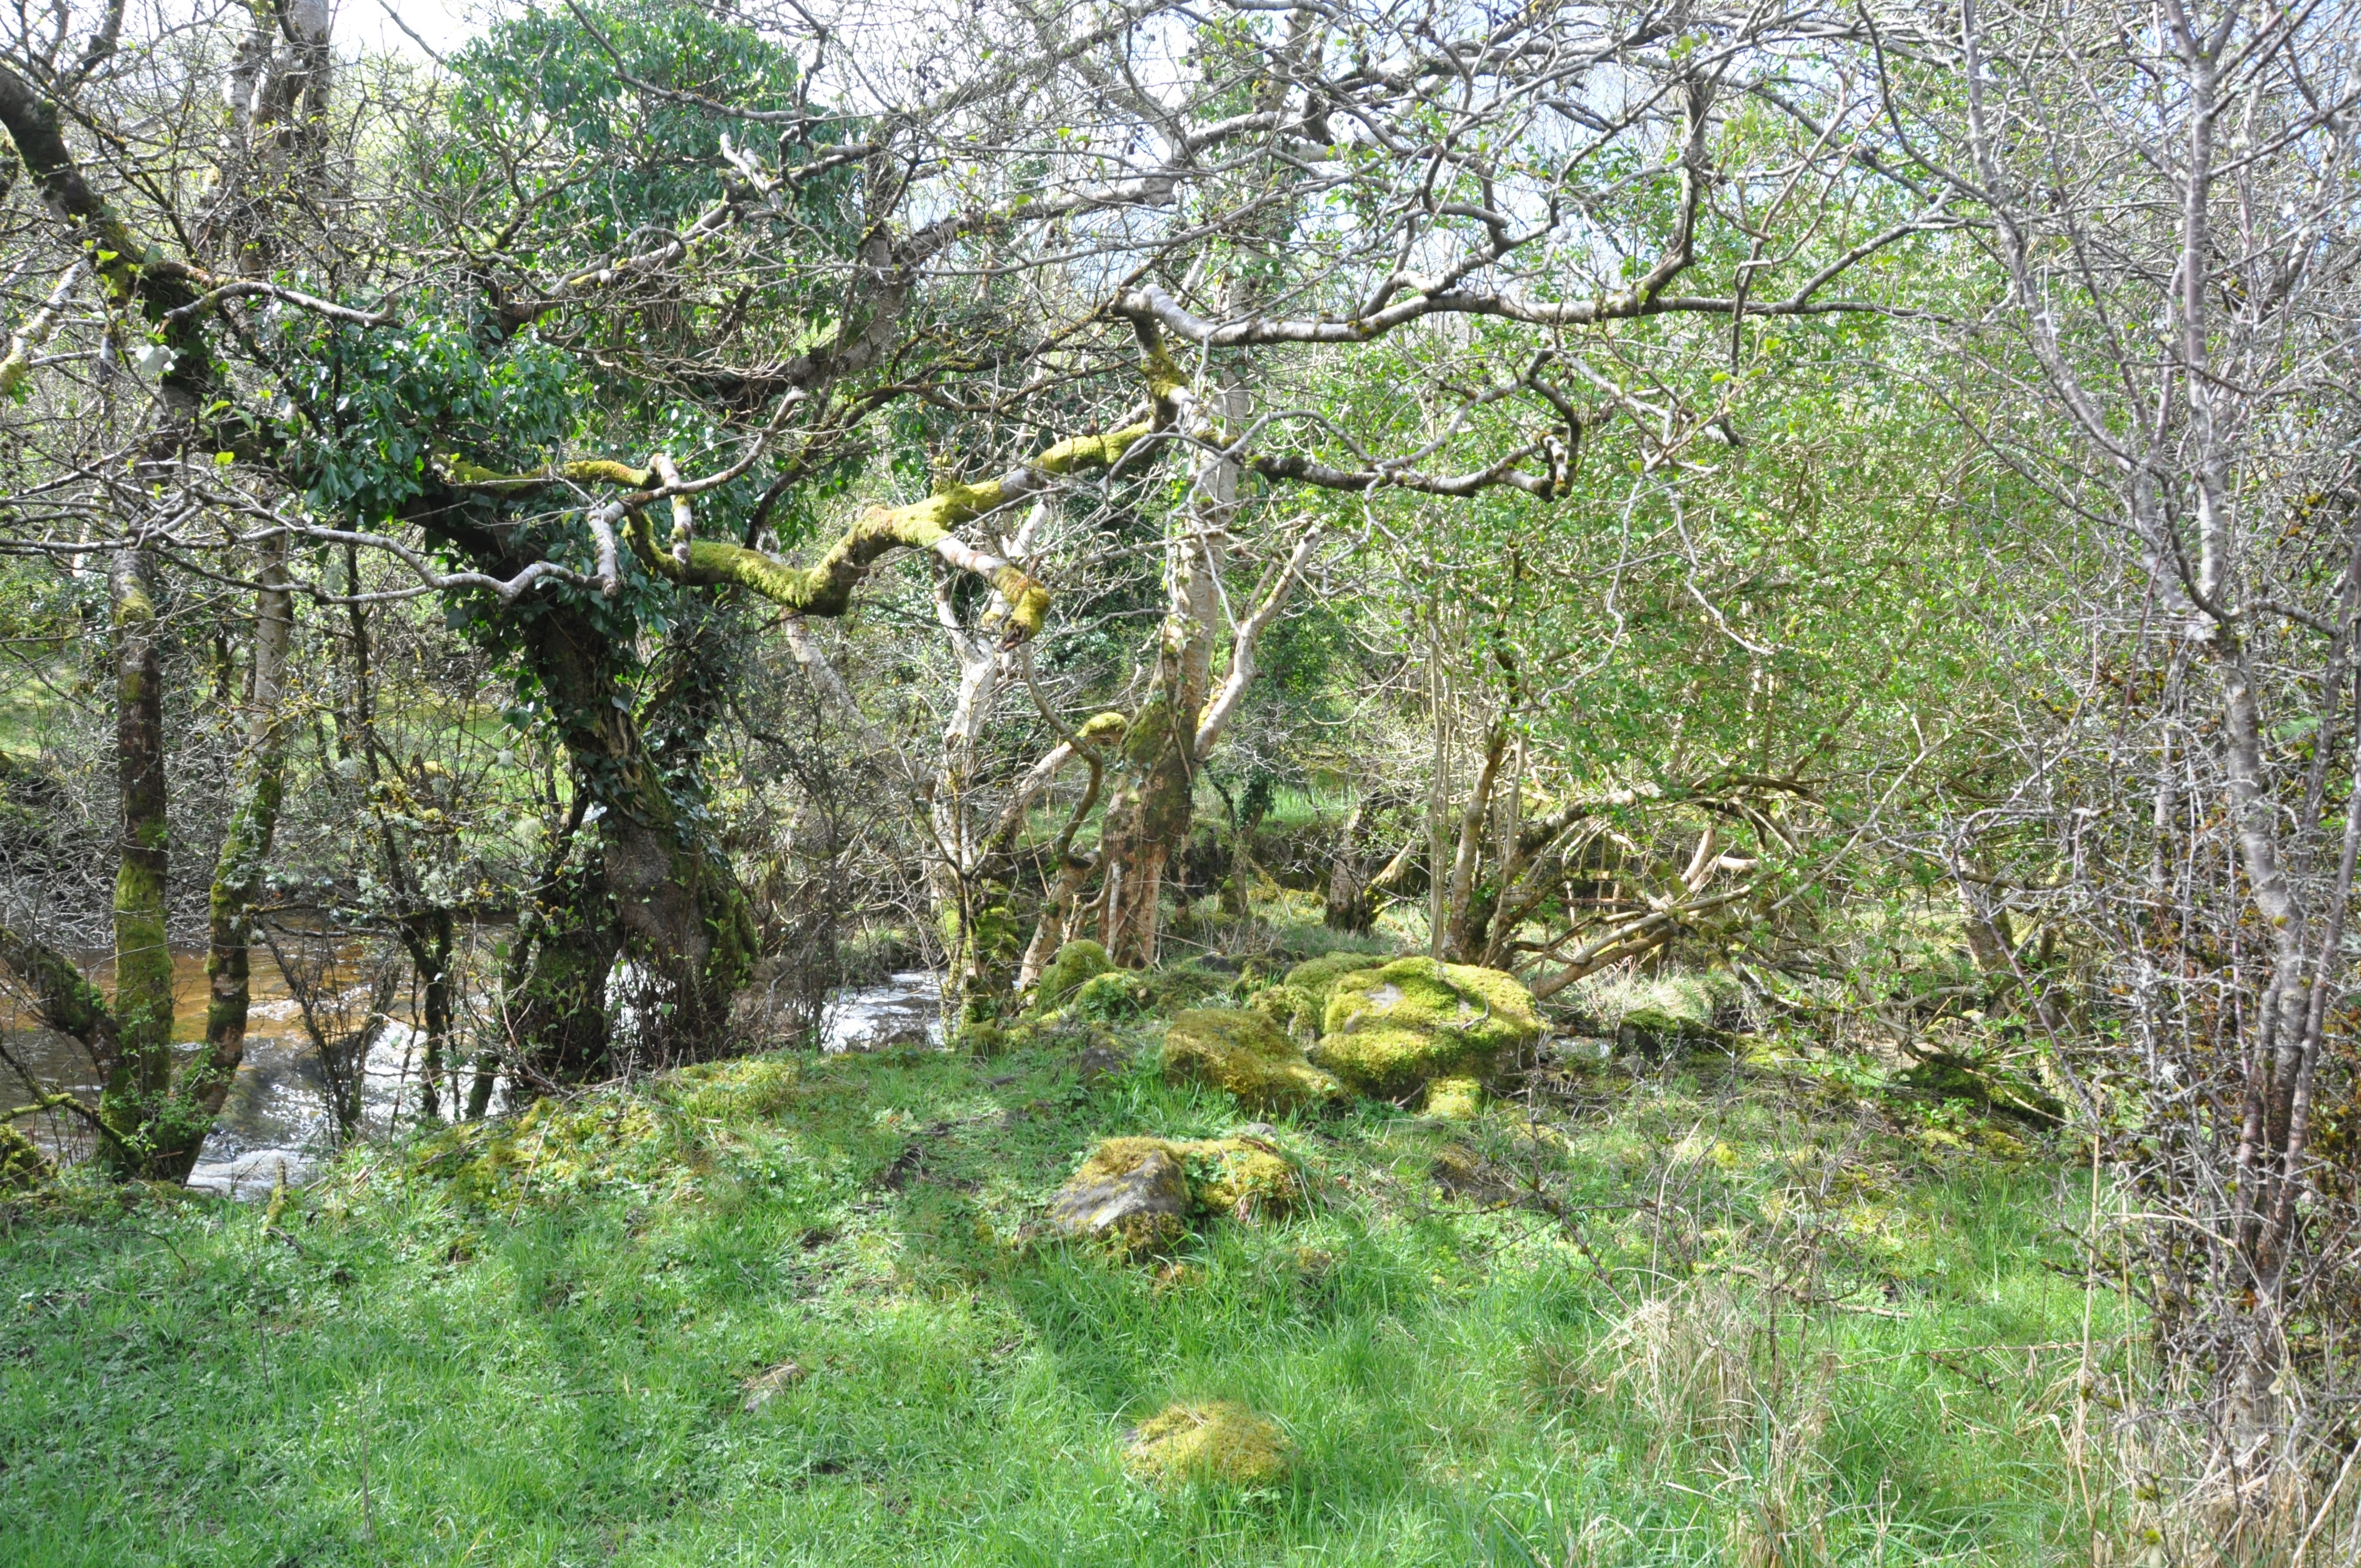
tree, forest, wilderness, plant, trail, flower, wildlife, jungle, flora, deciduous, woodland, habitat, ecosystem, biome, natural environment